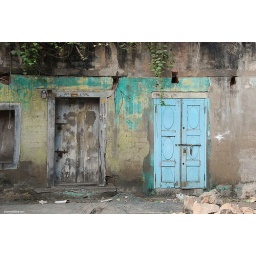
Wonderful doors and windows in the old section of Kochin